Powderhall Stadium

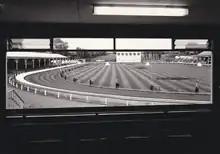
Powderhall Stadium in Edinburgh c.1970

The venue was selected to host the Stewards Cup on several occasions and also hosted the BBC Television Trophy in 1964. In 1970 the stadium underwent renovation including a new 100 'Silver Hound' seated restaurant with a glass plated front to allow public viewing and bar areas increased to a total of seven. Bill Glennie was General Manager and Bill Mulley was Racing Manager replaced by Stuart Strachan in 1978